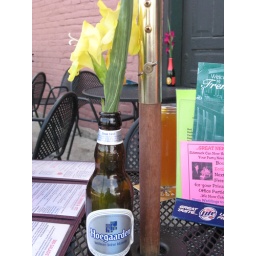
Sidetrack puts a flower in a beer bottle on every table. 03Jul07